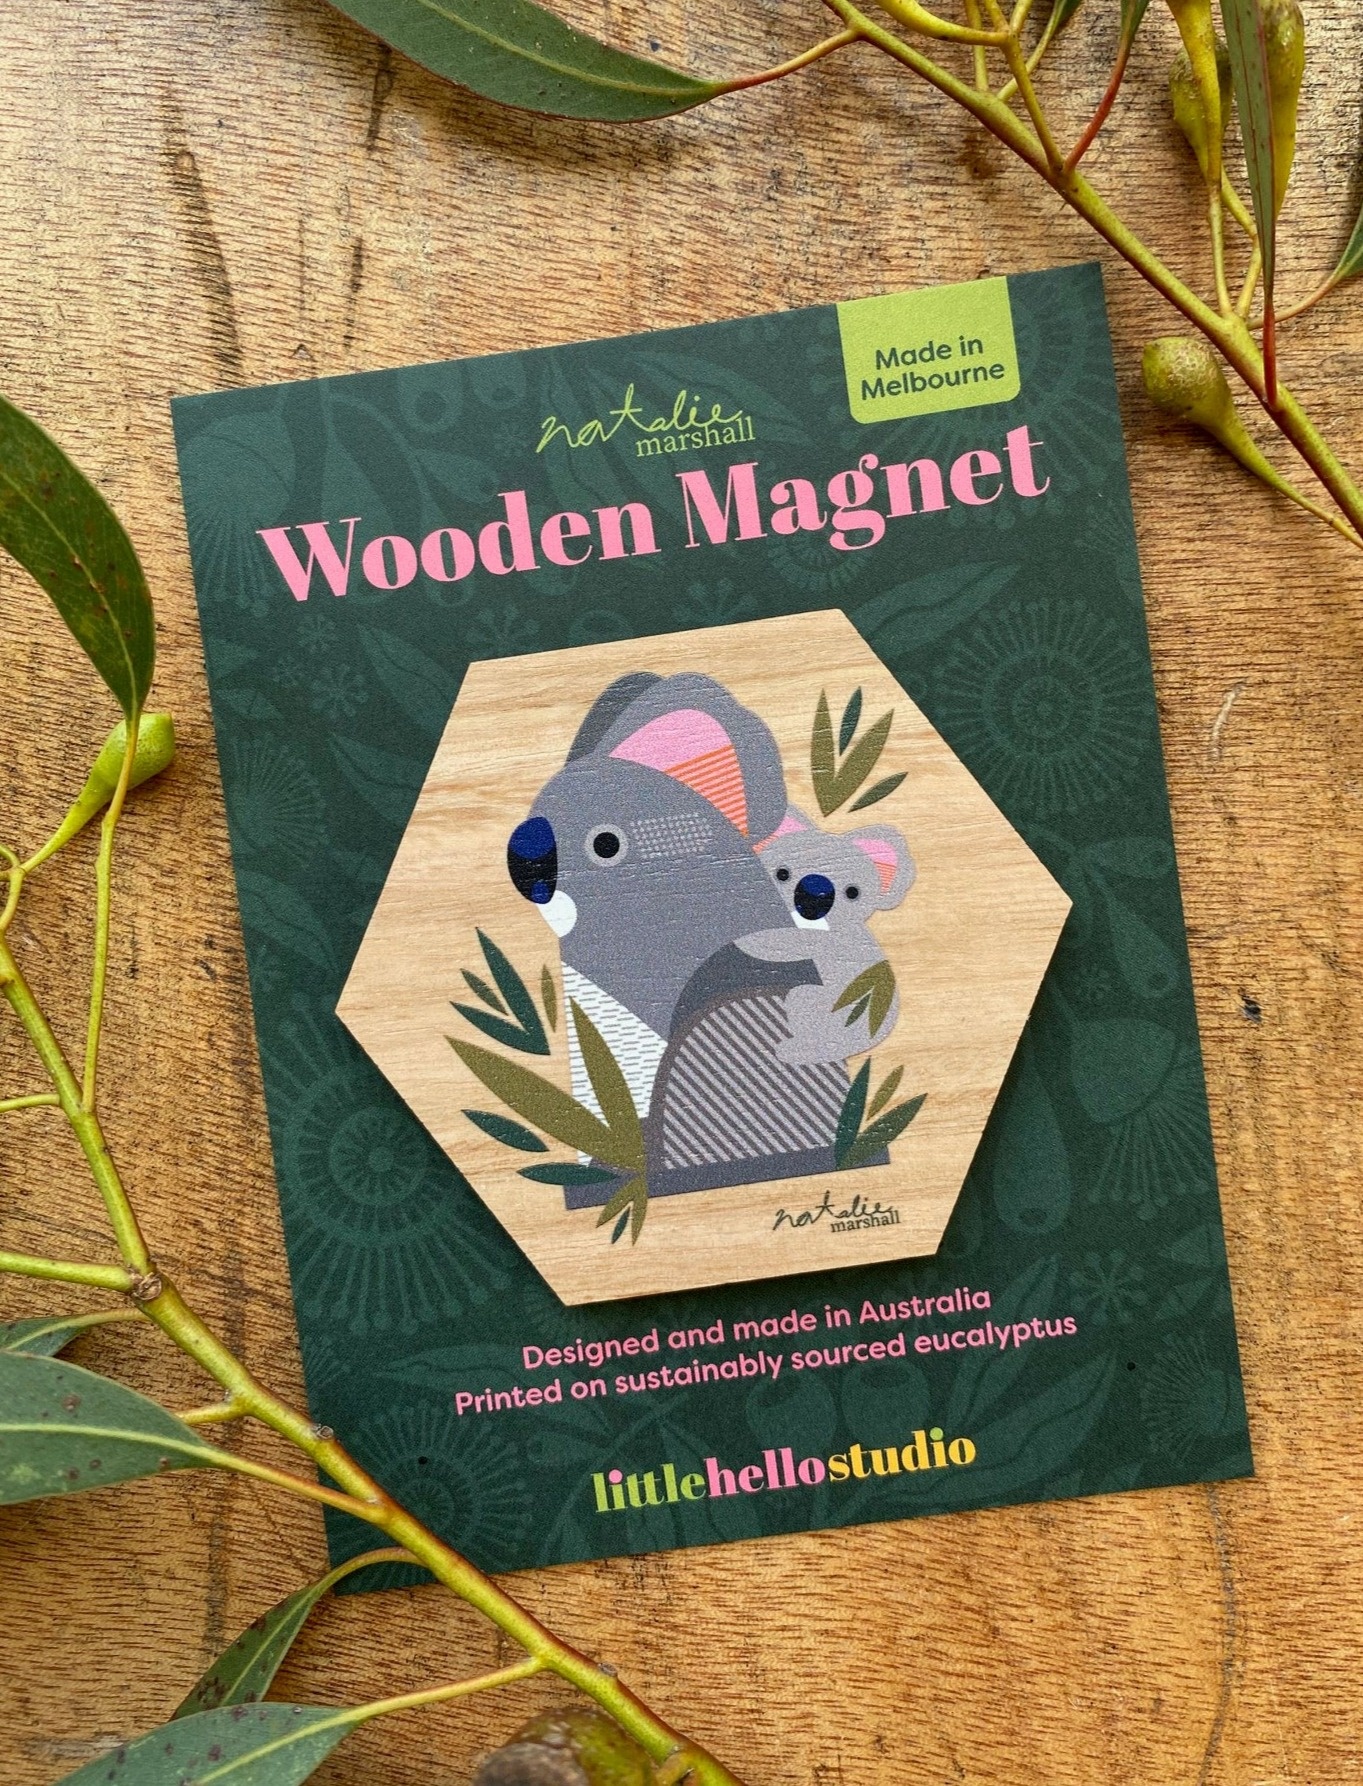
Koala Magnet *
RRP $13.95 Each magnet has its own beautiful tone and grain - features of a lovely natural product. Designed with love and printed with pride in Melbourne on sustainably grown PEFC certified eucalyptus. A super little gift to send locally or overseas - a bit of Australia to stick on your fridge. And they are not just pretty - they are also useful. It's a win win! Each magnet is 75mm x 68mm. The backing card measures 97mm x 127mm and is printed in Melbourne on 100% recycled stock.
Brand: Little Hello Studio
Category: Home & Garden > Decor > Refrigerator Magnets